Fort Dearborn

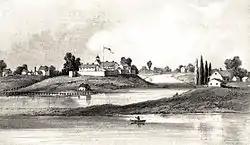
1856 drawing showing Fort Dearborn as it appeared in 1831

Fort Dearborn was a United States fort, first built in 1803 beside the Chicago River, in what is now Chicago, Illinois. It was constructed by U.S. troops under Captain John Whistler and named in honor of Henry Dearborn, then United States Secretary of War. The original fort was destroyed following the Battle of Fort Dearborn during the War of 1812, and a replacement Fort Dearborn was constructed on the same site in 1816 and decommissioned by 1837.